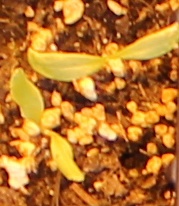
Label: Sugar beet